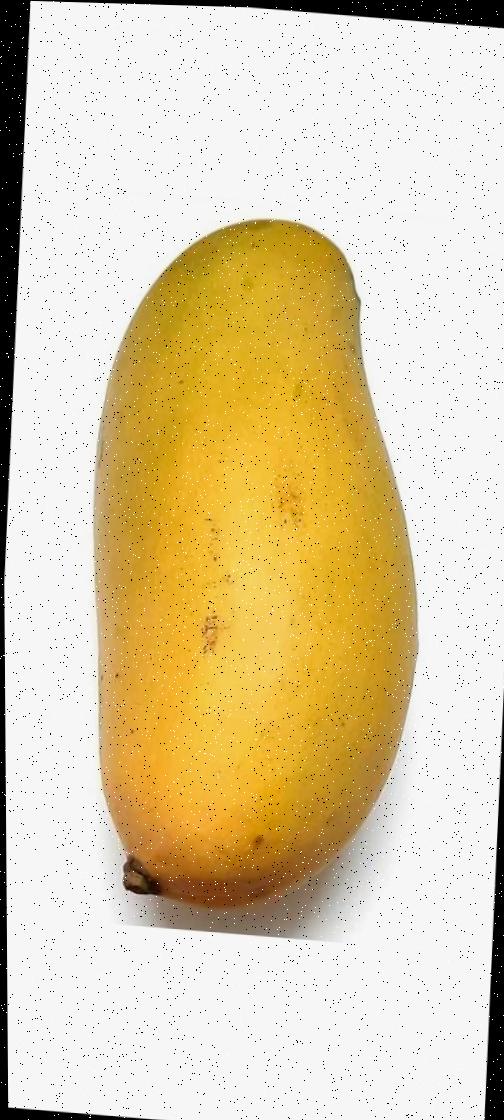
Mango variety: Banana Mango